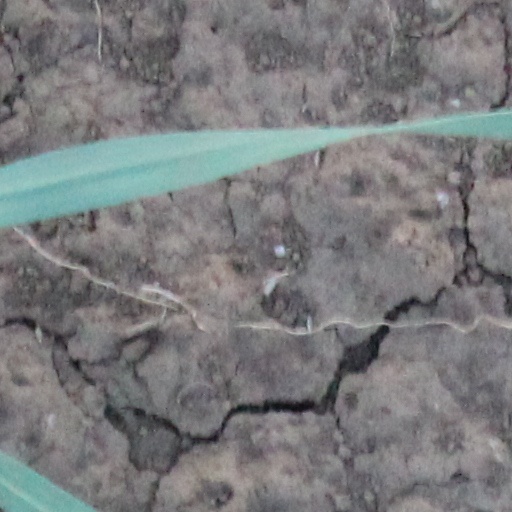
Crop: wheat